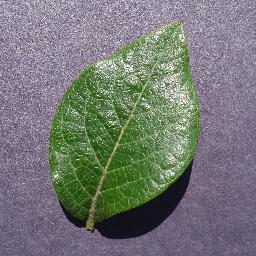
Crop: blueberry
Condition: healthy